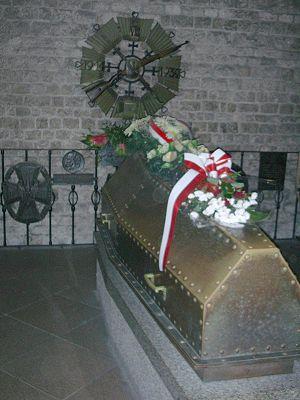
Józef Klemens Piłsudski, né le 5 décembre 1867 Zulów, près de Vilnius, et mort le 12 mai 1935 à Varsovie, est un homme d’État polonais. Il est dirigeant du Parti Socialiste Polonais, chef d'État de 1918 à 1922, et Premier ministre à deux reprises entre 1926 et 1930.